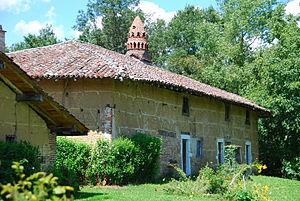
Ferme de Pérignat, Pérignat (Classé, 1981) This building is indexed in the Base Mérimée, a database of architectural heritage maintained by the French Ministry of Culture,
Cet article recense les monuments historiques de l'Ain, en France.
La ferme de Pérignat est une ferme située à Saint-Étienne-sur-Reyssouze, en France.
Saint-Étienne-sur-Reyssouze est une commune française, située dans le département de l'Ain en région Auvergne-Rhône-Alpes.